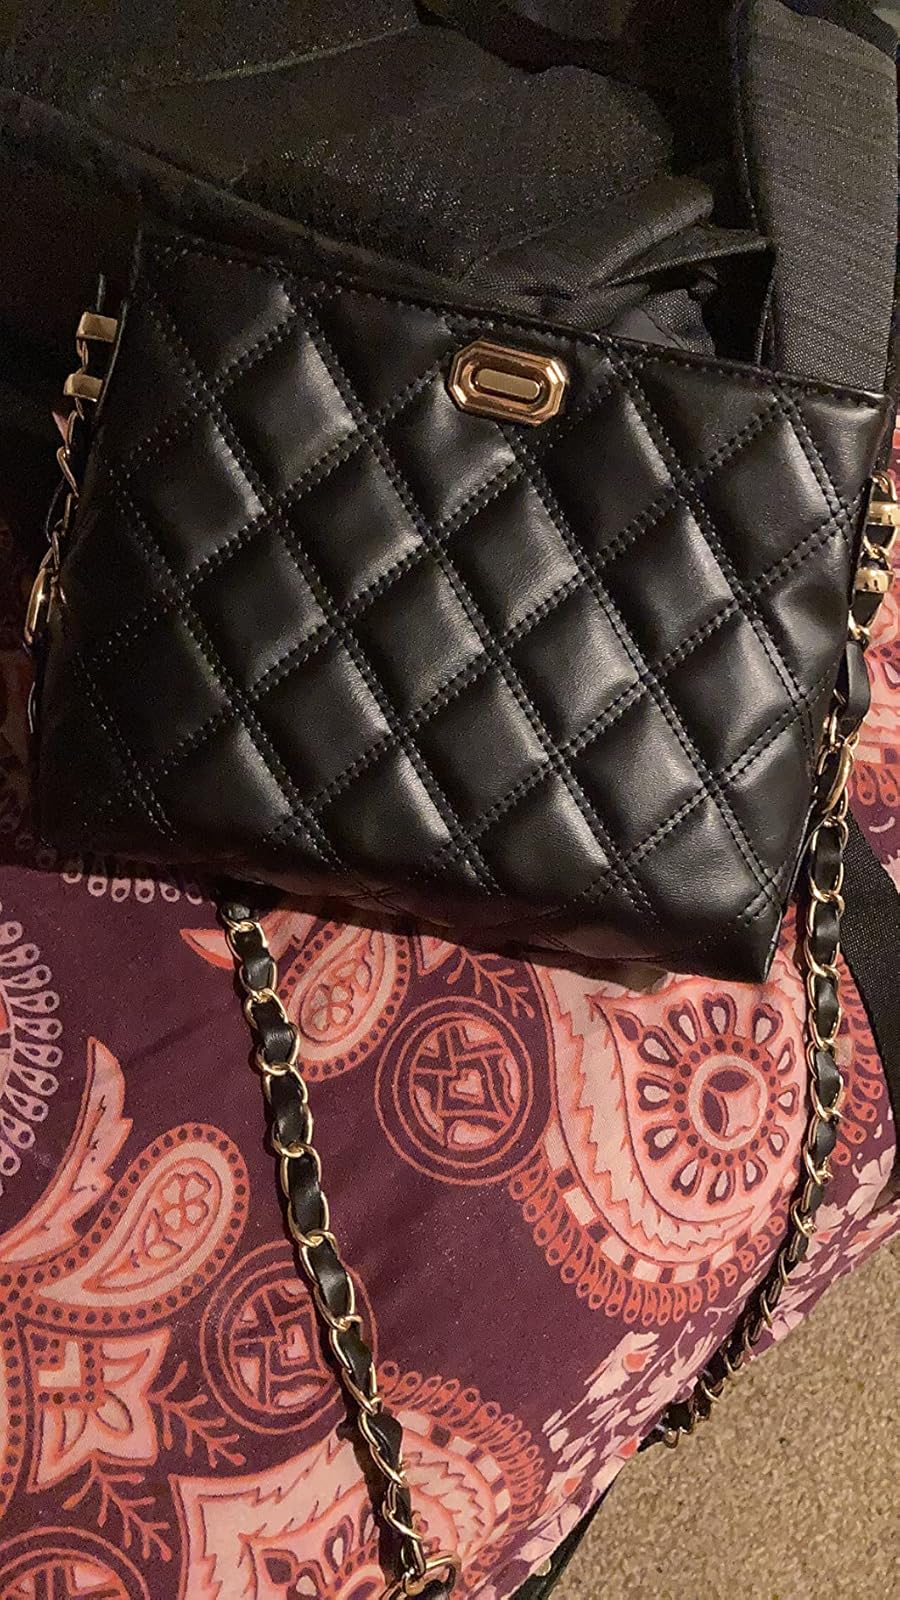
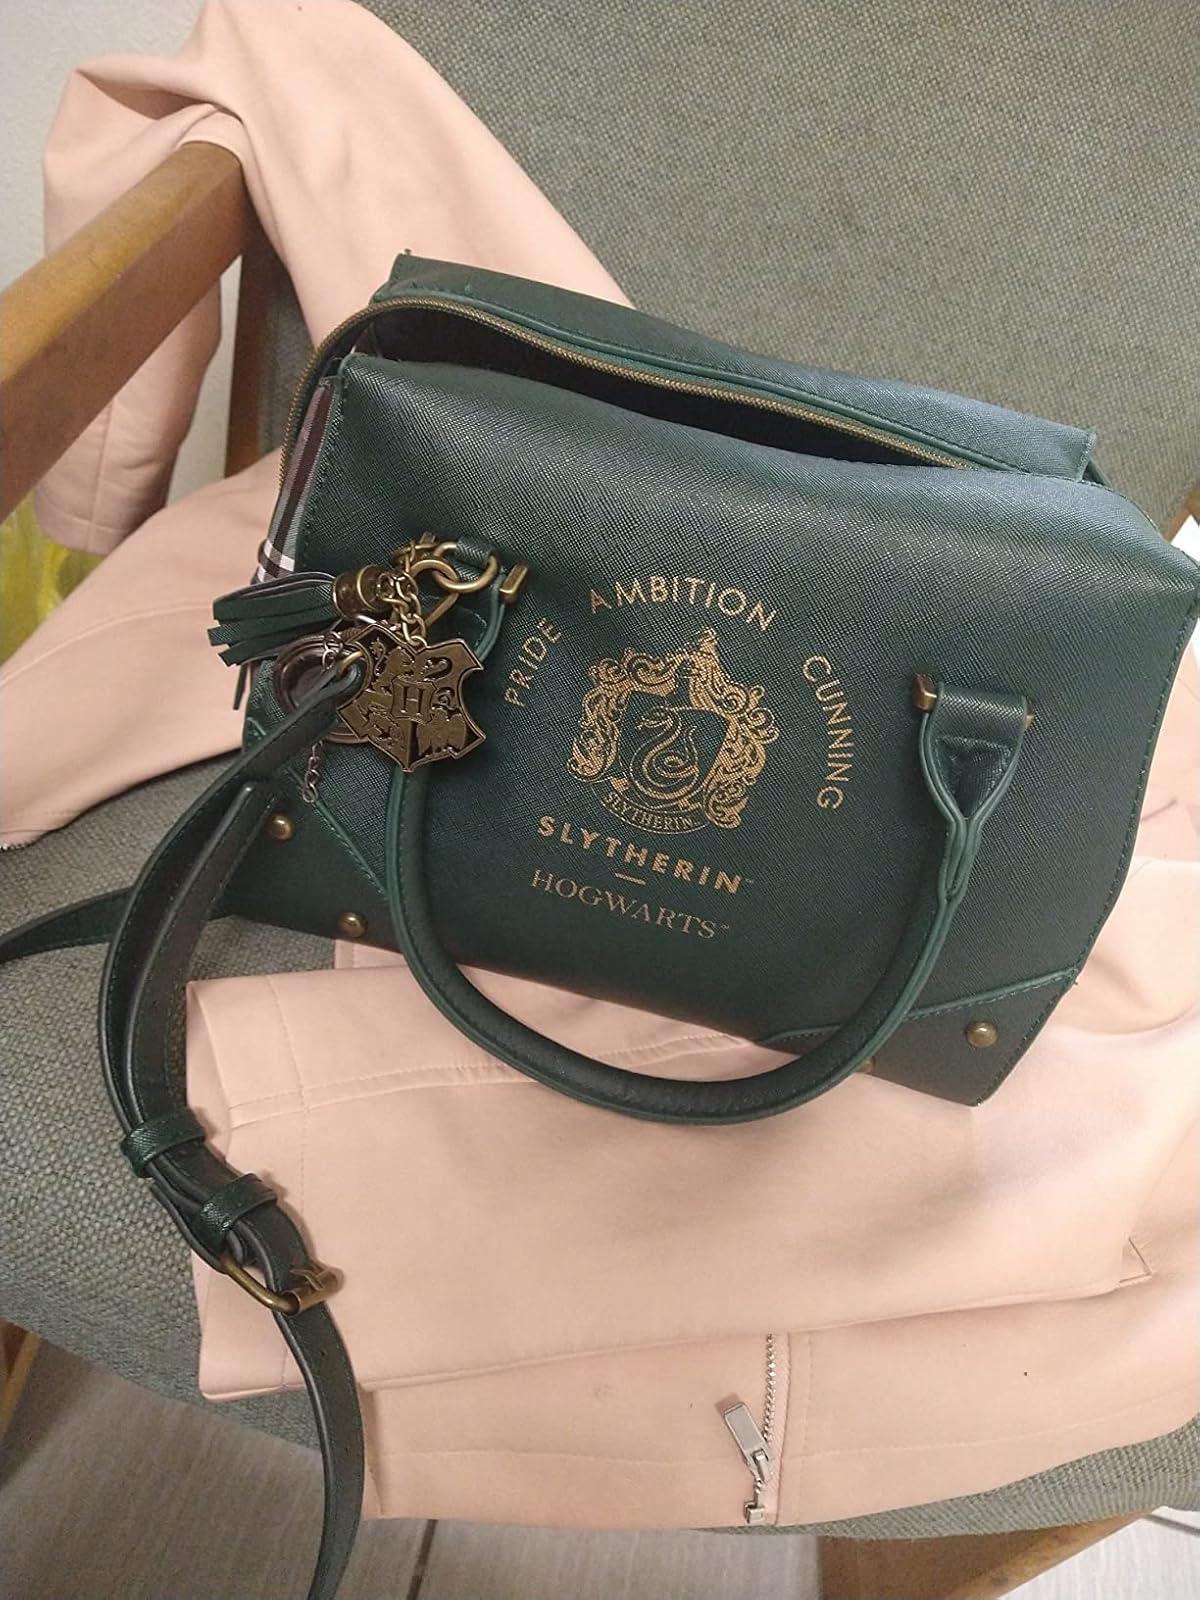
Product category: accessories_handbag
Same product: no